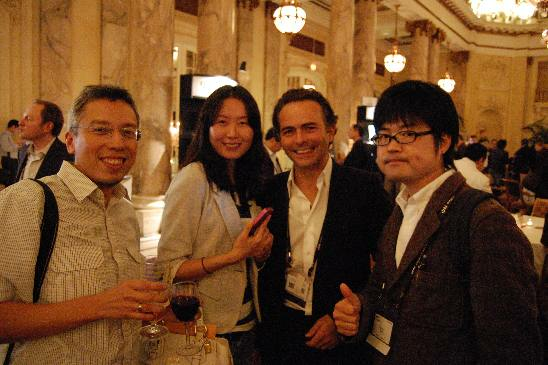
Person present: Yes